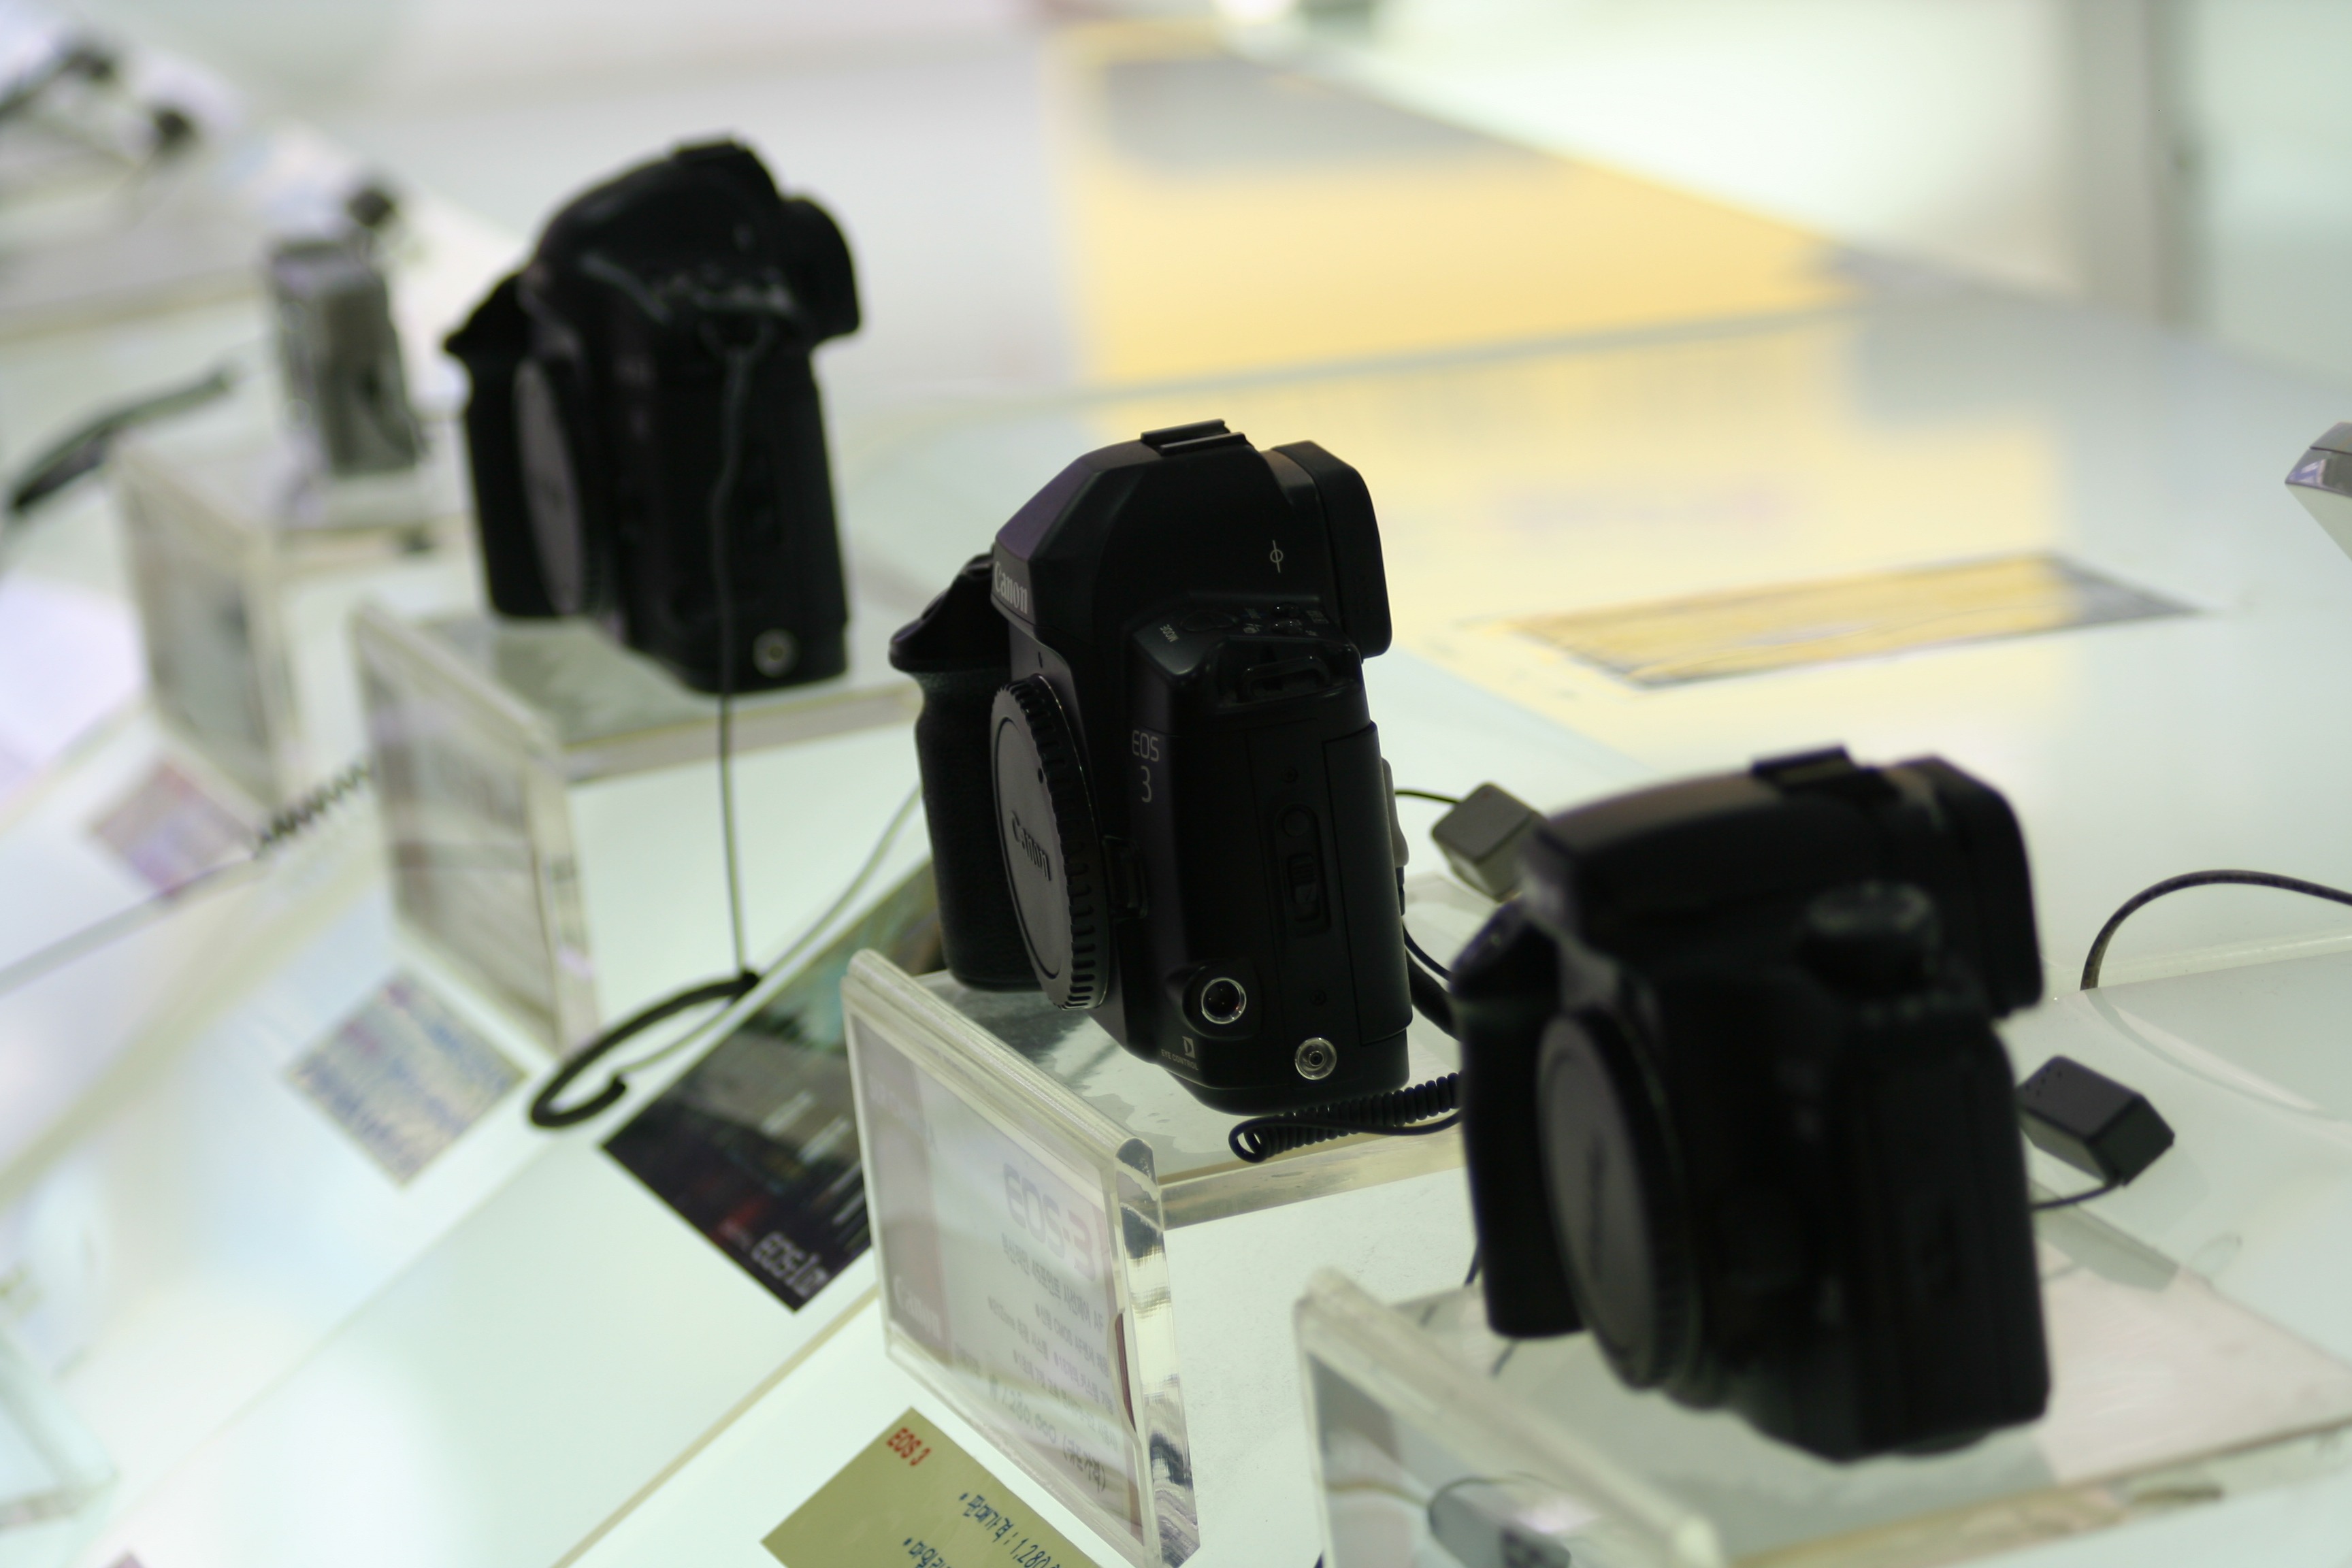
technology, camera, photography, photo, canon, gadget, machine, nikon, digital camera